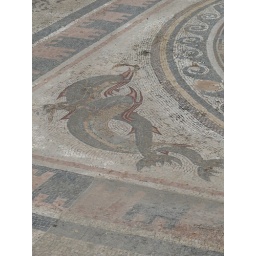
Detail from mosaic floor in the house of the dolphins